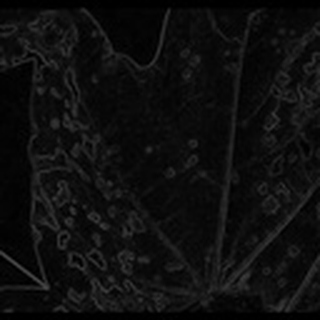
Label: cotton_bacterial_blight